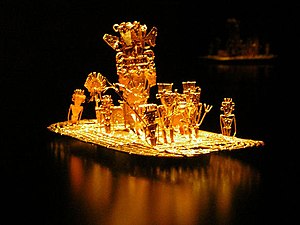
Thormod Torfæus / Historiographus for Kongeriget Norge
Inkaguld fra Peru, som også Torfæus var ivrig efter.
Thormod Torfæus islandsk: Þormóður Torfason var en islandsk historiker, der særligt studerede islandsk og norsk historie.